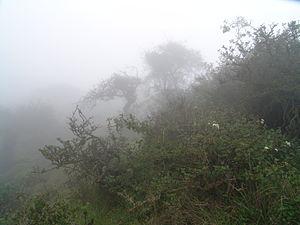
La camanchaca, appelé garúa au Pérou, est un banc de stratocumulus maritimes qui se forment sur la côte chilo-péruvienne, près du désert le plus sec de la Terre, le désert d'Atacama. En se déplaçant dans les terres vers les montagnes, la camanchaca devient un brouillard épais ne produisant pas de pluie. Les gouttelettes qui composent le nuage/brouillard mesurent entre 1 et 40 microns de diamètre, trop fines pour former des gouttes de pluie.